Baydad

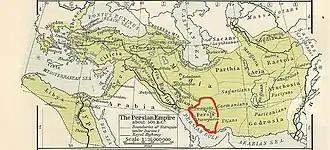
Location of Persis under the Achaemenid Empire

Since the end of the 3rd or the beginning of the 2nd century BCE, Persis had been ruled by local dynasts subject to the Seleucid Empire. They held the ancient Persian title of "frataraka" ("leader, governor, forerunner"), which is also attested in the Achaemenid-era. The Achaemenid Empire, which had a century earlier ruled most of the Near East, originated from the region. The "frataraka" themselves emphasized their close affiliation with the prominent Achaemenid King of Kings, and their court was probably at the former Achaemenid capital of Persepolis, where they financed construction projects on and near the Achaemenid plateau. The "frataraka" had traditionally been regarded as priestly dynasts or advocates of religious (and political) opposition to Hellenism, however, this is no longer considered the case.